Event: Nepal Earthquake
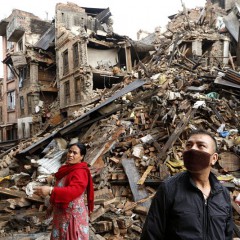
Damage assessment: damage